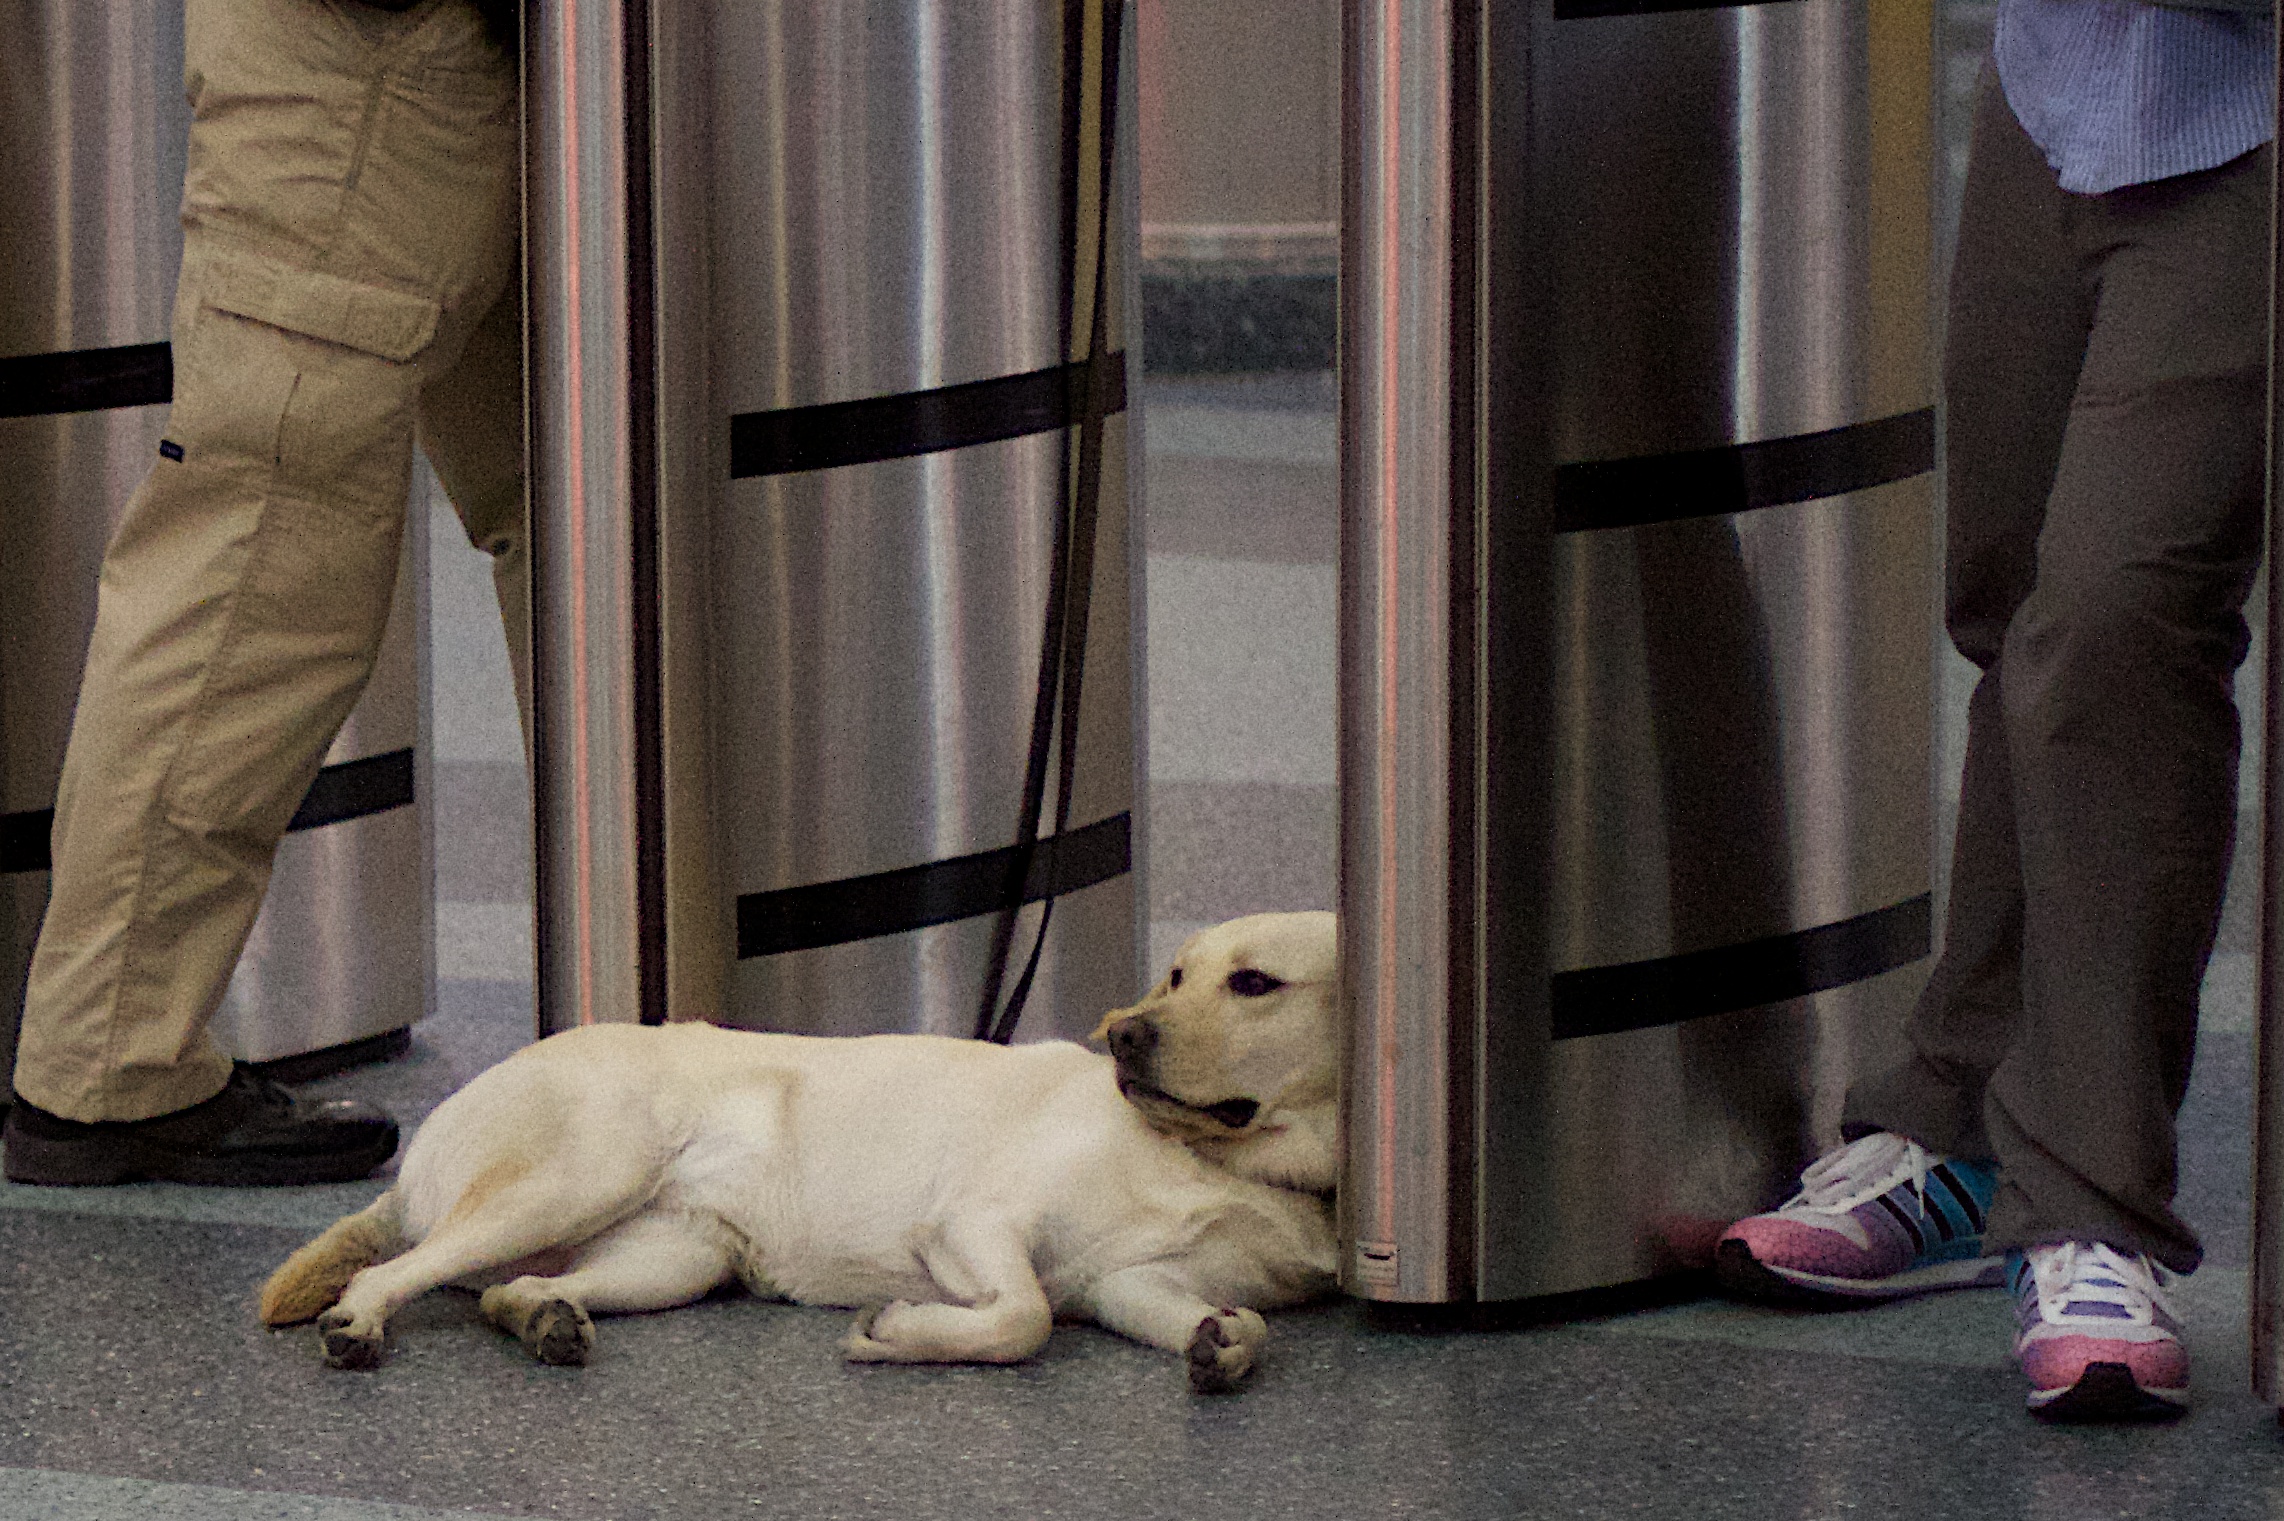
puppy, dog, cat, mammal, animal shelter, dog like mammal